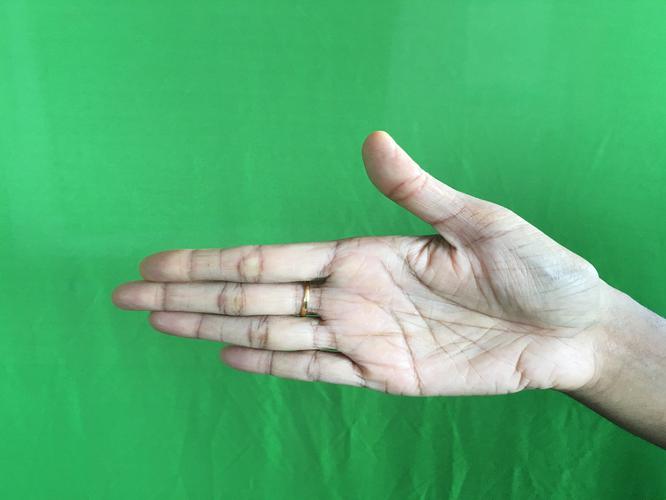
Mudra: Ardhachandran
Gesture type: single_hand